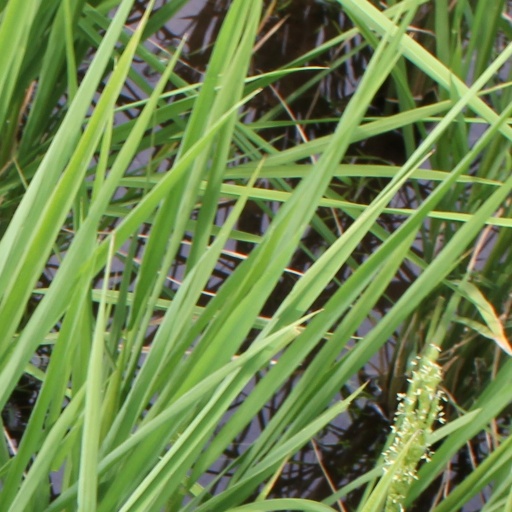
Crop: rice